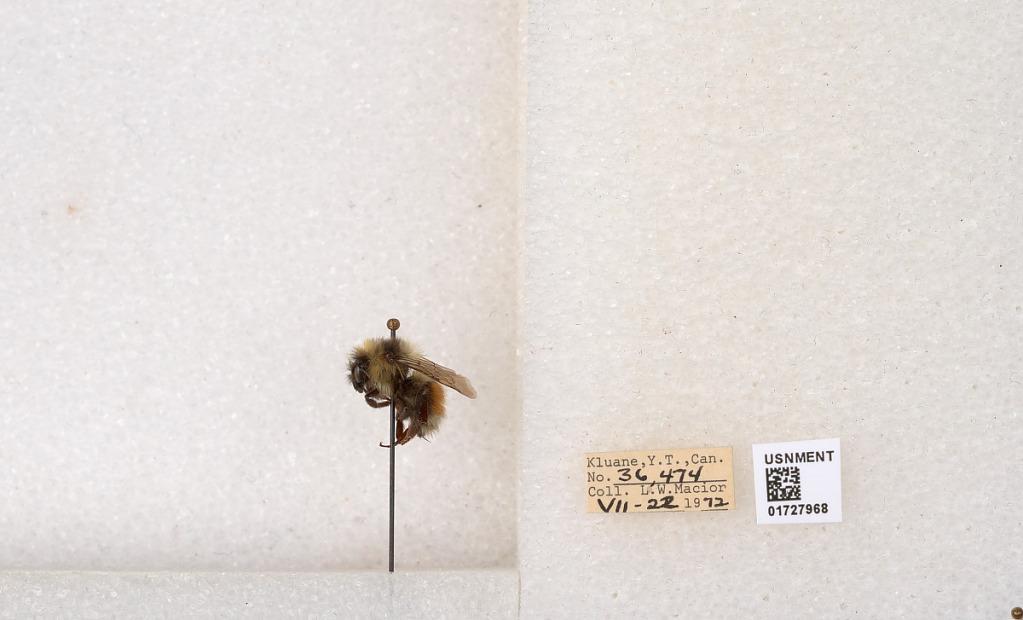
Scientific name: Bombus (Pyrobombus) sylvicola Kirby
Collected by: L. Macior
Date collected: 1972-7-22
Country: Canada
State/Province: Yukon Teritory
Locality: Kluane National Park and Reserve
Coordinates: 60.7493, -139.504